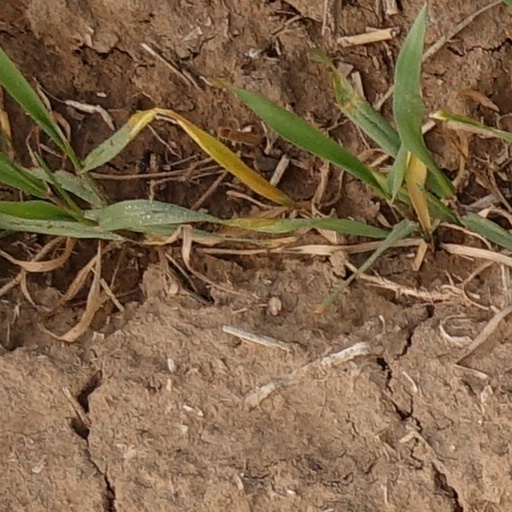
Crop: wheat